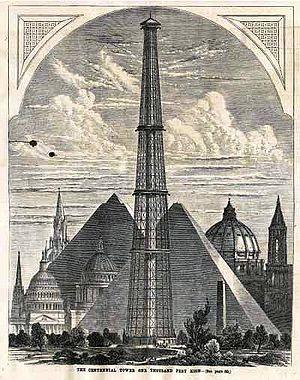
Pylône de 1,000 pieds de hauteur imaginé en 1874 par les ingénieurs américains Clark et Reeves pour l'Exposition universelle de 1876, célébrant le centenaire de l'indépendance américaine. Faute de moyens, la tour ne fut jamais construite.
La tour Eiffel est une tour de fer puddlé de 324 mètres de hauteur située à Paris, à l’extrémité nord-ouest du parc du Champ-de-Mars en bordure de la Seine dans le 7ᵉ arrondissement. Son adresse officielle est 5, avenue Anatole-France.
L'Exposition universelle de 1876, en anglais Centennial Exhibition of Arts, Manufactures and Products of the soil and mine ou Centennial International Exhibition, est la première exposition universelle organisée aux États-Unis. Elle se tient à Philadelphie à l'occasion du centenaire de la déclaration d'indépendance des États-Unis d'Amérique, signée dans cette même ville le 4 juillet 1776. Le nom complet de l'exposition est International Exhibition of Arts, Manufactures and Products of the Soil and Mine, ce qui signifie « Exposition internationale des arts, des manufactures et des produits du sol et de la mine ». L'événement est organisé dans le Fairmount Park, le long de la Schuylkill River, sur une superficie totale de 34 hectares.